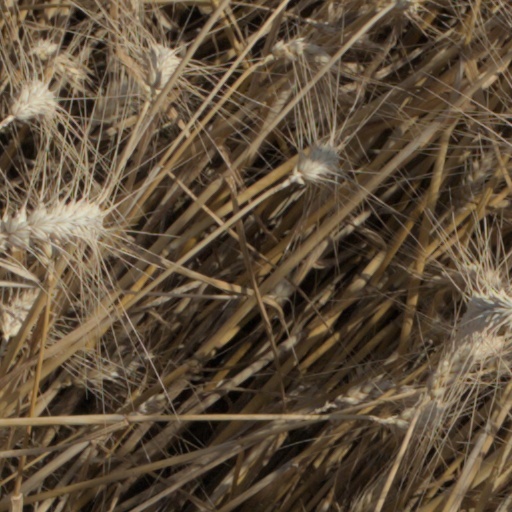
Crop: wheat